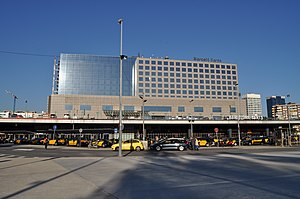
Estación de Barcelona Sants
Estación de Barcelona Sants
Barcelona Sants er Barcelonas hovedbanegård. Den trafikeres af RENFEs fjerntogsforbindelser til ind- og udland, herunder AVE, lokaltog samt en metrostation. Fra stationen er der togforbindelse til Barcelona El Prat-lufthavnen. I 2005 betjente banegården i alt 80 mio passagerer.